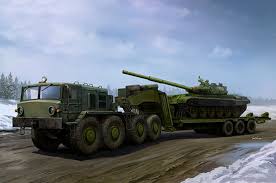
Label: Air Defense